Dewlap

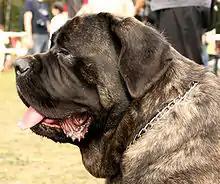
A mastiff with a dewlap, seen connecting from the neck to the lower jaw.

A dewlap is a longitudinal flap of skin or similar flesh that hangs beneath the lower jaw or neck of many vertebrates. More loosely, it can be various similar structures in the neck area, such as those caused by a double chin or the submandibular vocal sac of a frog. More generally, it can be any hanging mass of skin, such as a fold of loose skin on an elderly person's neck, or the wattle of a bird. Dewlaps can be considered as a "caruncle", defined as "a small, fleshy excrescence that is a normal part of an animal's anatomy".